Texas A&M University–San Antonio

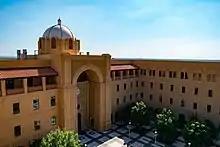
Central Academic Building

The campus is off of Interstate 410 ("Loop 410"), from Downtown San Antonio. The university's main campus was constructed on a site on the south side of San Antonio, near Loop 410 and Zarzamora. The developer of the land is Verano Land Group LP, who donated the lot and one million dollars for scholarships.